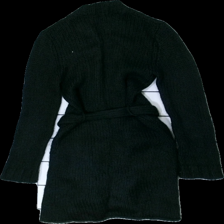
View: back
Type: Cardigan
Category: Ladies
Brand: Gina Tricot
Colors: Black
Material: 70% Acrylic, 30% Cotton
Cut: Long
Size: S
Season: All
Smell: Minor
Holes: Minor
Price range: <50
Recommended usage: Reuse
Comment: Detergent smell